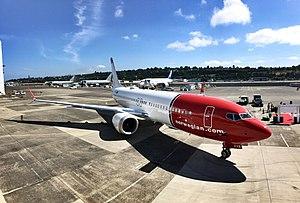
Norwegian Air International est une compagnie aérienne irlandaise filiale de Norwegian. Créée en février 2014, elle exploite des Boeing 737-800 et des Boeing 737 MAX 8 avec des liaisons régulières en Europe. Depuis 2017, elle propose également des services entre l'Europe et des destinations de la côte Est des États-Unis, notamment New York et Rhode Island.